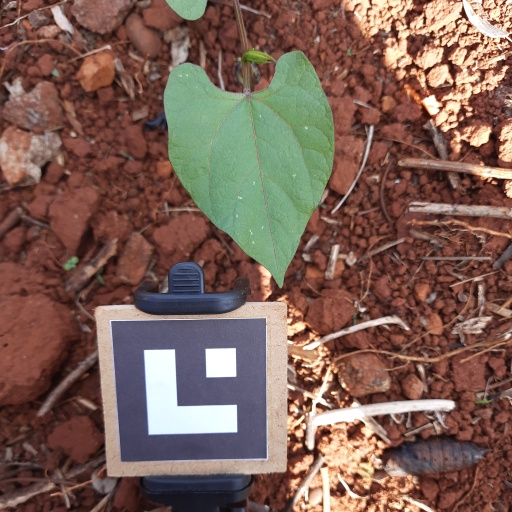
Observations: flat surface, no eating holes, under shade